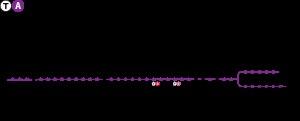
La ligne A du tramway de Bordeaux est une ligne de tramway de l'agglomération bordelaise qui relie la station Le Haillan Rostand aux stations La Gardette Bassens Carbon-Blanc et Floirac Dravemont. Suivant un tracé d'ouest en l'est, elle fait la liaison entre les rives gauche et droite de la Garonne en passant par le pont de pierre, le centre-ville de Bordeaux et le quartier de Mériadeck.